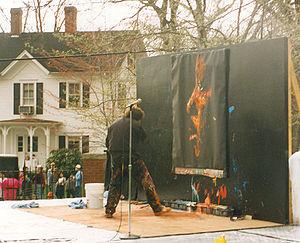
Dennis E. "Denny" Dent était un speed painter américain qui était réputé pour ses performances frénétiques alors qu'il peignait des portraits immenses de célébrités.